Political polarization in Turkey

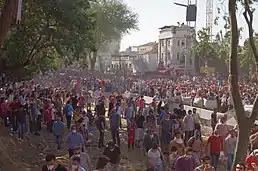

There have been episodes leading to a bimodal polarity in Turkey, and Gezi Park protests classify as one. Gezi Parkı protests are actually a milestone seen as the time people started to observe the polarization and political situation. The participants were from many different generations and ideologies, and most were opposed to the authoritarian approach of the Justice and Development Party (AKP) and demanded real democracy. Yet, surprisingly, a survey conducted on the protestors had shown that 70 percent of the participants did not identify themselves as ‘close to any party’, and 37 percent are expecting a new political party. Though Gezi Parkı protests were started due to environmental reasons, they became a political opinion and stood up.